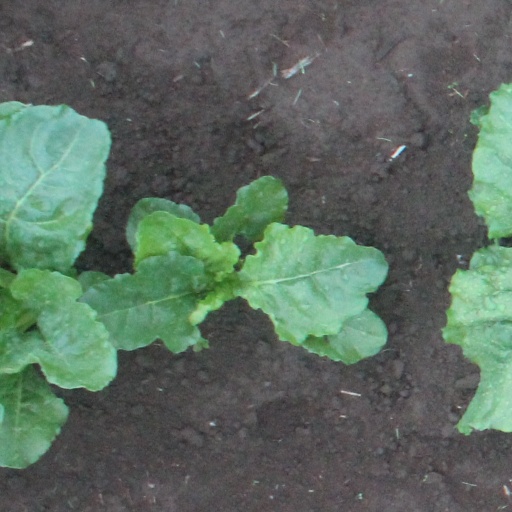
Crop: sugar beet